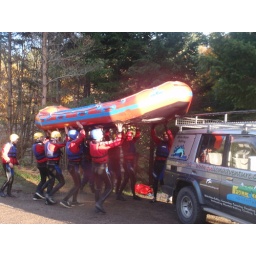
white water rafting two day adventure stag weekend. three sections of the Findhorn river over two days.